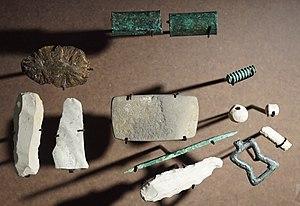
exposé à Troyes.
Marigny-le-Châtel est une commune française, située dans le département de l'Aube en région Grand Est.